2007 Russia–Belarus energy dispute

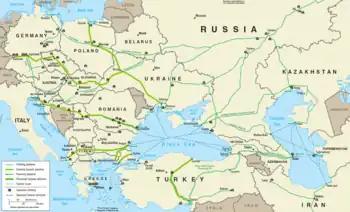
Oil pipelines in Europe and Northwestern Asia.

For a long time, the gas price for most of the former USSR republics was significantly lower than for the Western European countries. In 2006, Belarus paid only $46 per 1000 m, a fraction compared to $290 per 1000 m paid by Germany. The annual Russian subsidies to the Belarusian economy were around $4 billion, as Russian president Vladimir Putin said on 9 January 2007. In 2006, Russia announced a higher price for 2007. After Alexander Lukashenko, President of Belarus, rejected this price change, and without a new treaty, Gazprom threatened to cut gas supplies to Belarus from 10:00 MSK on 1 January 2007. Both sides finally agreed on the following terms: